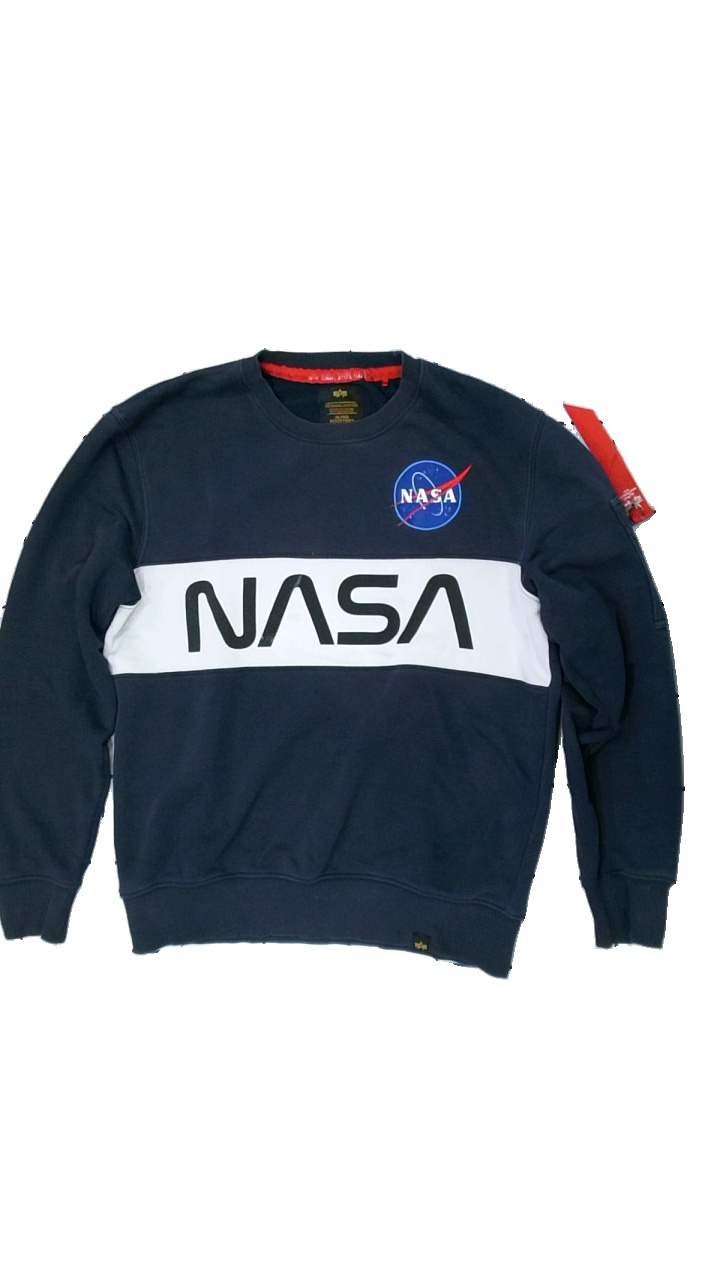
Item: Sweater (Men)
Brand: Alpha Industries
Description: tjock tröja med text fram, fläck
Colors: Blue, Black, White, Multicolor
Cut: Regular
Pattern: Other
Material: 84% cotton 16% polyester
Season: All
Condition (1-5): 3
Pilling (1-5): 5
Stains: Minor
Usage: Reuse
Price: <50